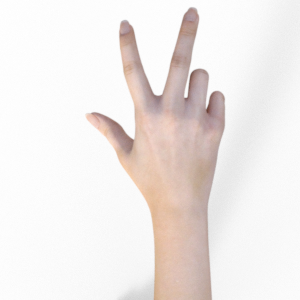
Label: scissors